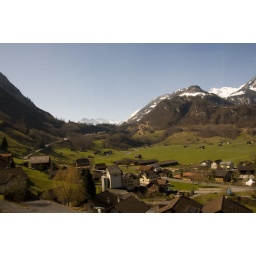
View from our window in the panaramic scenic train route from Lucerne to Interlaken